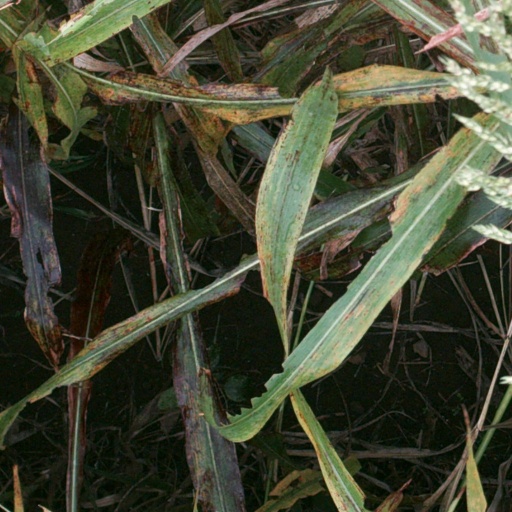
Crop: sorghum